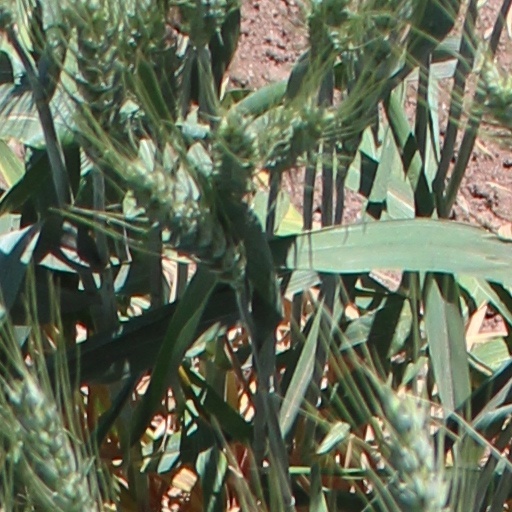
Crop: wheat